Order of the Visitation of Holy Mary

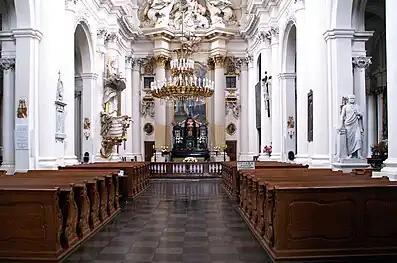
The Visitationist Church in Warsaw (interior)

The convent in Kraków attributes its conception to a miracle performed by Francis of Sales, who answered the prayer of bishop and founder Jan Małachowski when the latter was drowning in the frozen Vistula river. Five nuns from the Warsaw convent moved to Kraków the very same winter, but the enclosed convent proper would only be established in the summer of 1682, the following year. In Kraków too, the sisters were heavily involved with girls' education, which was the only reason the convent was not forced to disband under Austrian occupation. Thanks to its good reputation, it even received foreign students. During and after the first world war, the convent came to rely on goodwill for income.